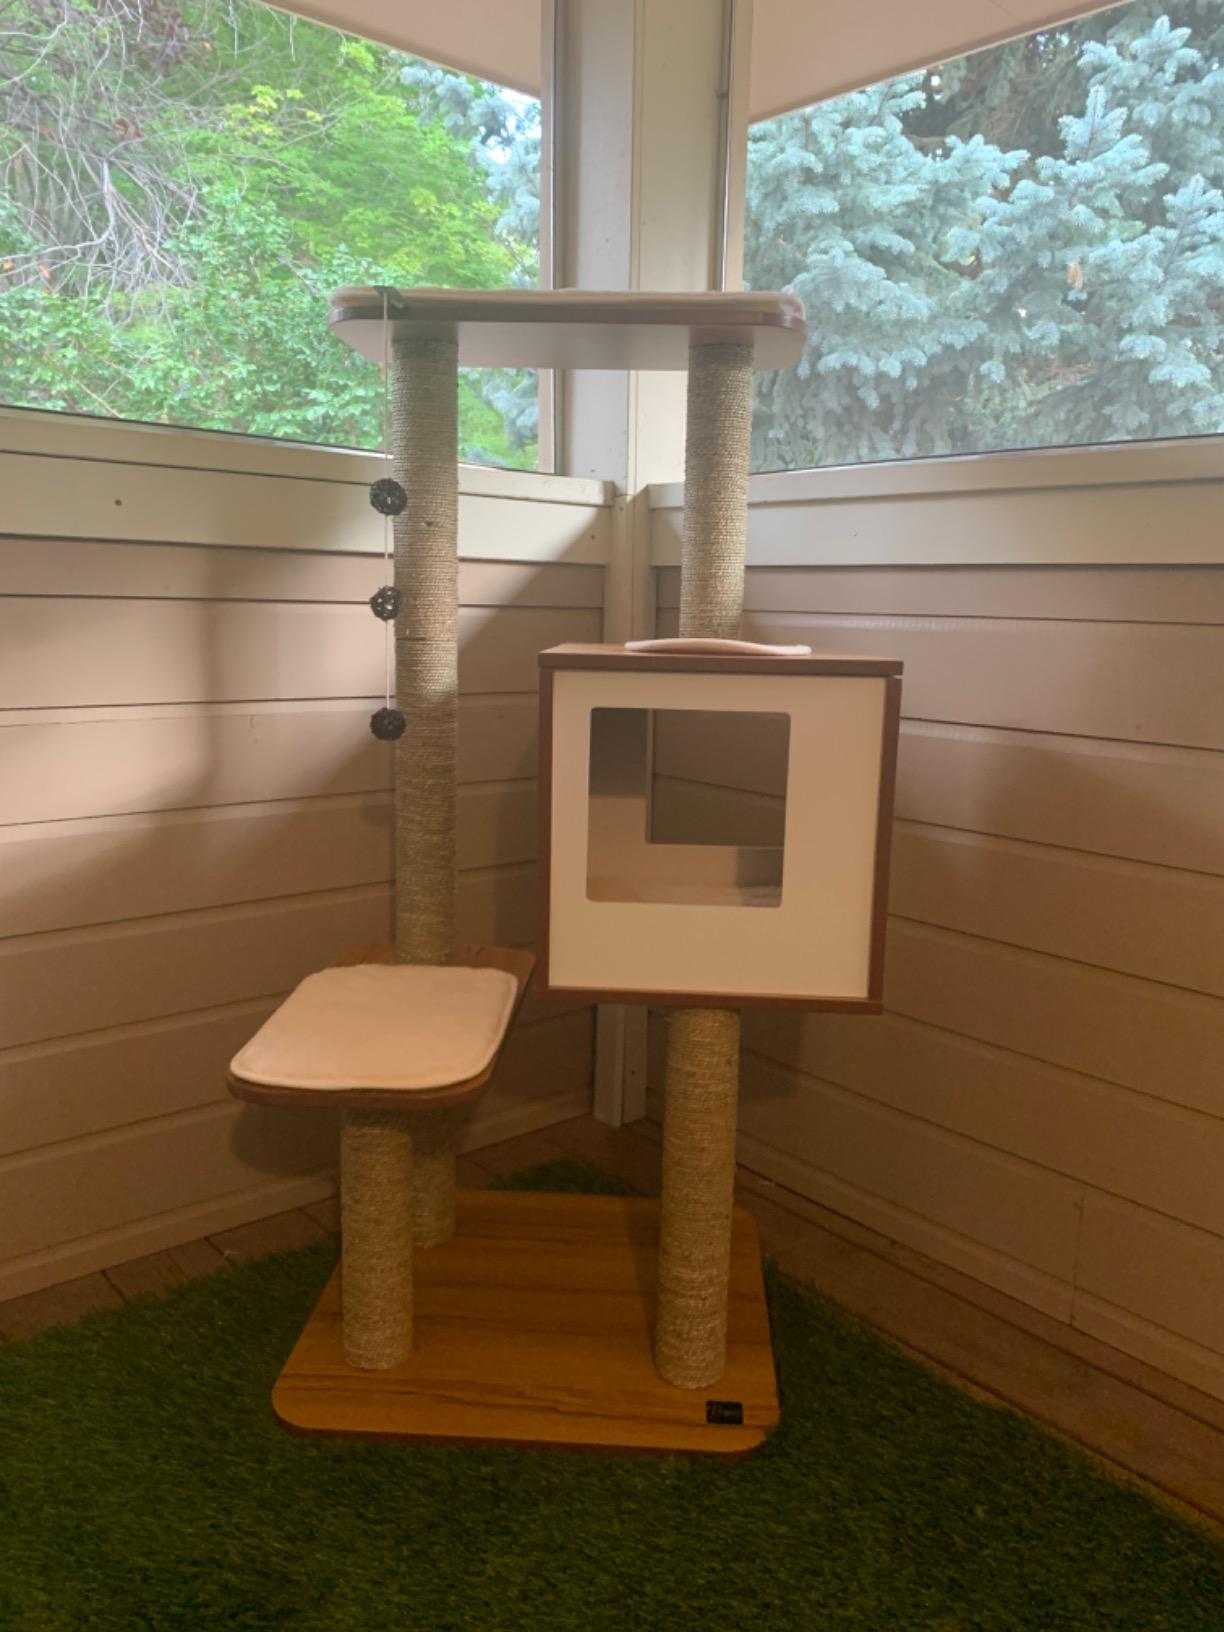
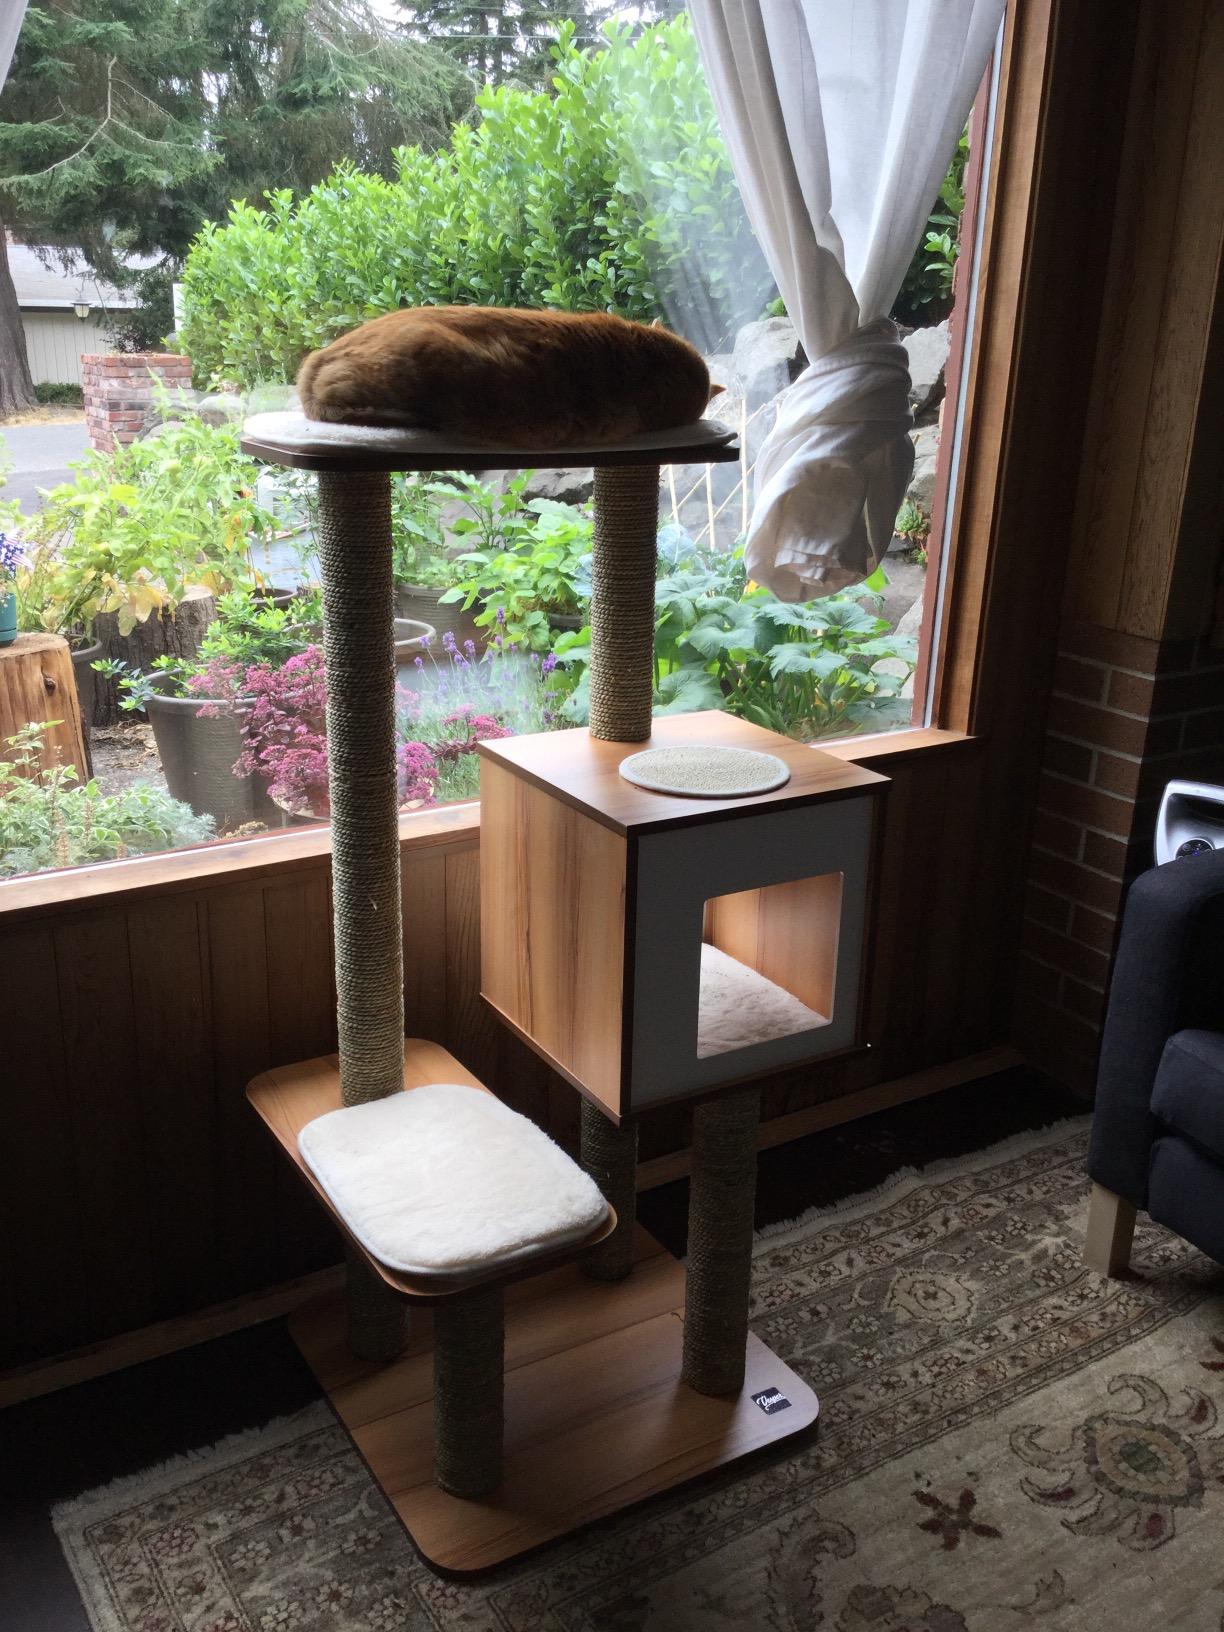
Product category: items_cat tree
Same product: yes